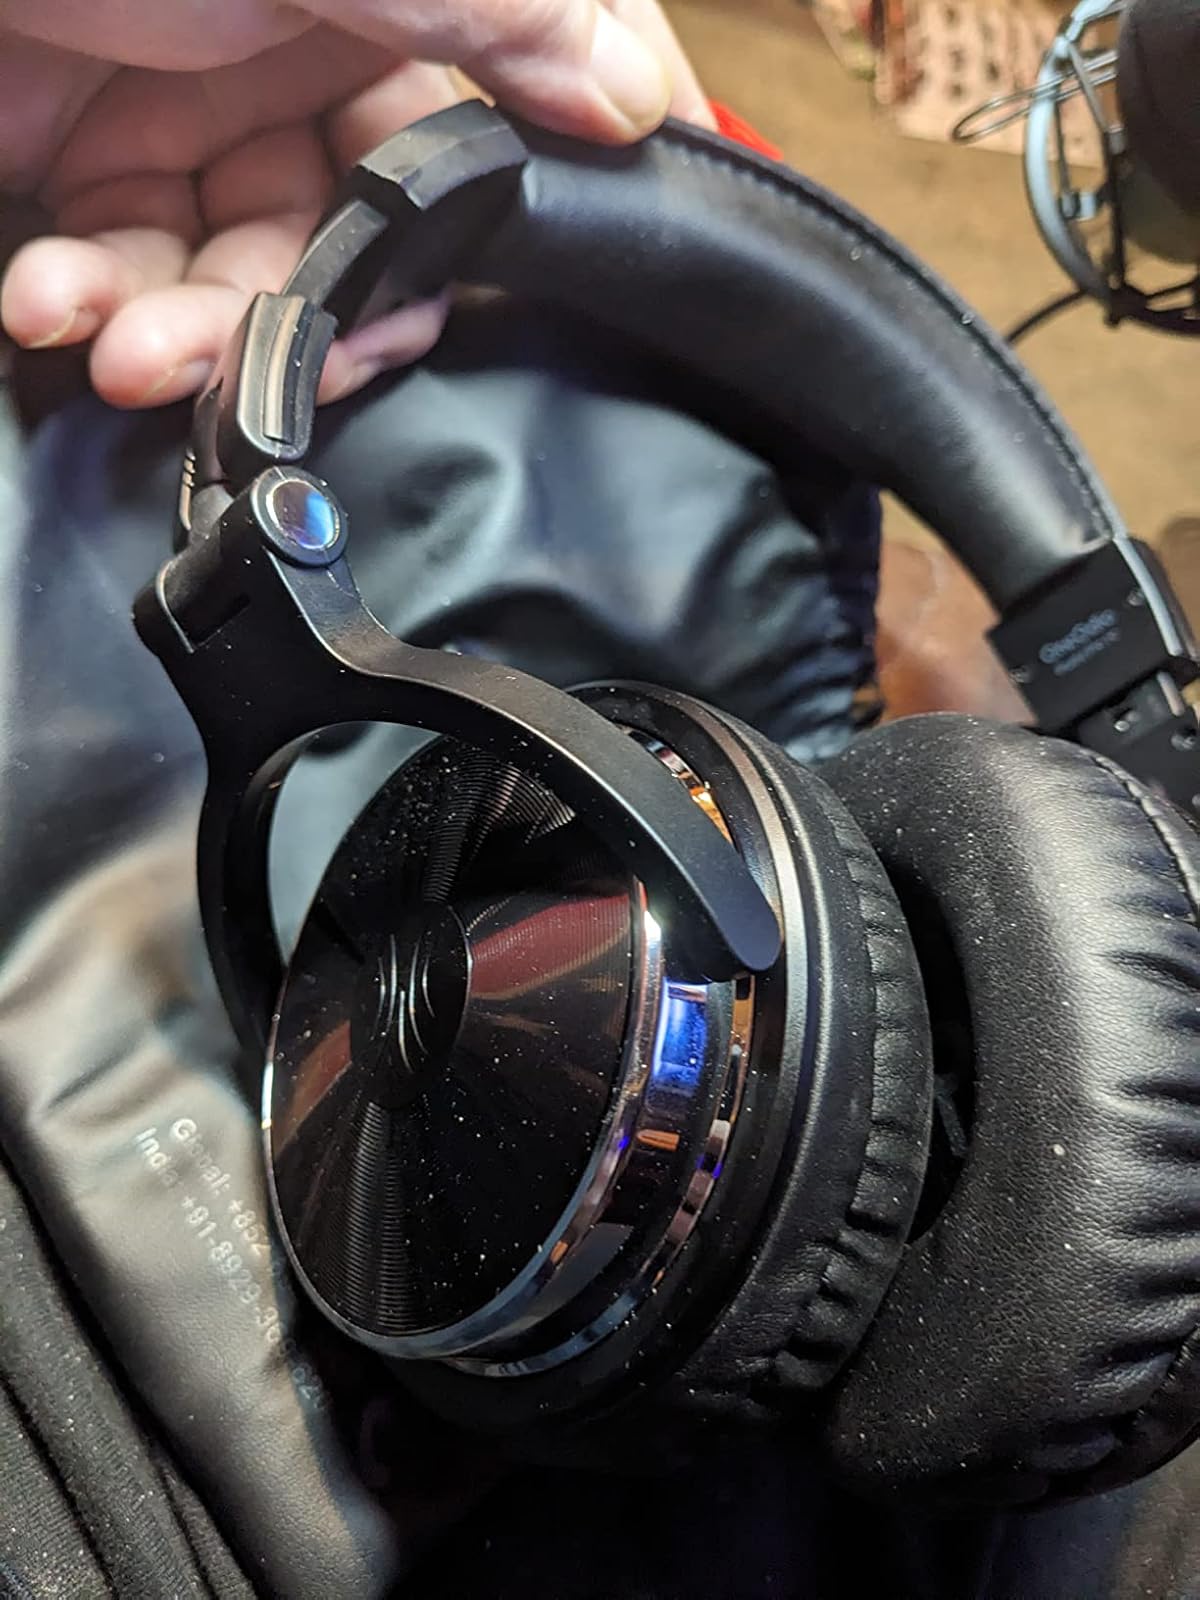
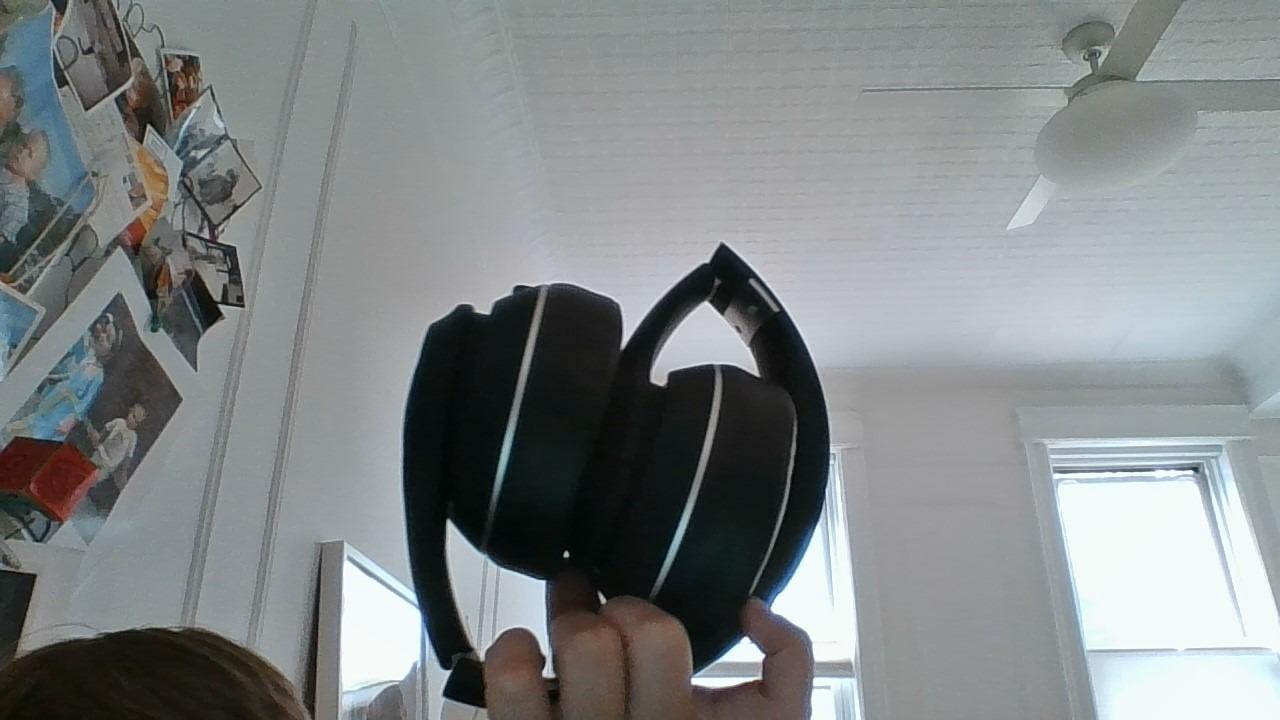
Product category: headphones
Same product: no